Opal

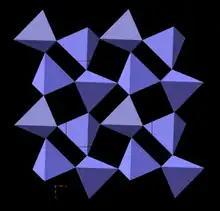
The crystal structure of crystalline α-cristobalite. Locally, the structures of some opals, opal-C, are similar to this.

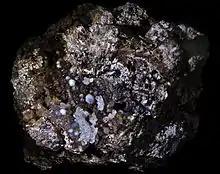
Lussatite (opal-CT)

Wood opal, also known as xylopal, is a form of opal, as well as a type of petrified wood which has developed an opalescent sheen or, more rarely, where the wood has been completely replaced by opal.